Anne Mason Roberts

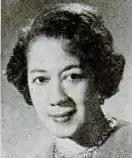
Anne Mason Roberts, from a 1962 magazine.

Anne Mason Roberts (1910 – October 17, 1971) was an American government official. She was the highest-ranking woman at the United States Department of Housing and Urban Development (HUD), when she served as deputy regional administrator from 1962 to 1964, and from 1966 to 1971. From 1964 to 1966, she was appointed director of New York City's Anti-Poverty Operations Board, under mayor Robert F. Wagner.